Richard Rothwell (painter)

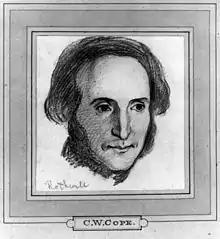
Pen and ink drawing by Charles West Cope of Richard Rothwell circa 1862.

Richard Rothwell (20 November 1800 – 13 September 1868) was an Irish painter who specialised in portrait painting.